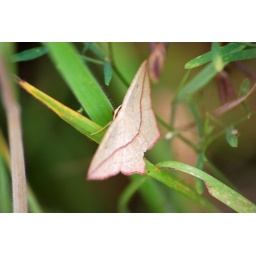
Found in a wild grass field in South Lincolnshire. I thought it was a leaf untill it moved!